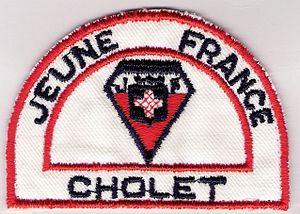
Nouvel écusson de la Jeune-France de Cholet
La Jeune-France de Cholet est un club sportif multi-activités basé à Cholet, issu du patronage Notre-Dame-de-la-Garde de Cholet. La gymnastique masculine et le football ont longtemps constitué l'essentiel de son activité sportive, toujours associée à la batterie-fanfare.